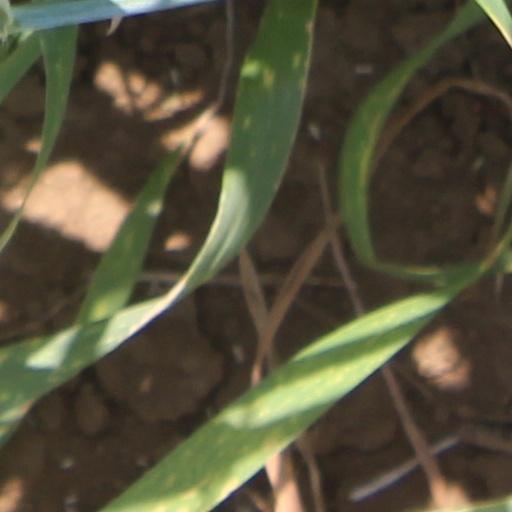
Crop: wheat